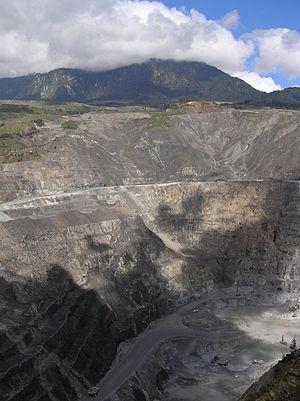
La mine de Porgera est une mine d'or située en Papouasie-Nouvelle-Guinée. C'est l'une des plus grandes mines d'or du monde produisant 16,8 tonnes d'or par an et exploitée par la compagnie minière canadienne Barrick Gold, la première société aurifère au monde derrière la l'américaine Newmont Mining et la sud-africaine Goldfields.